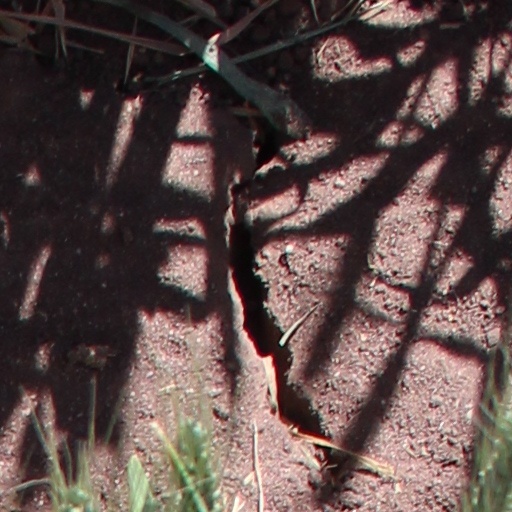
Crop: wheat